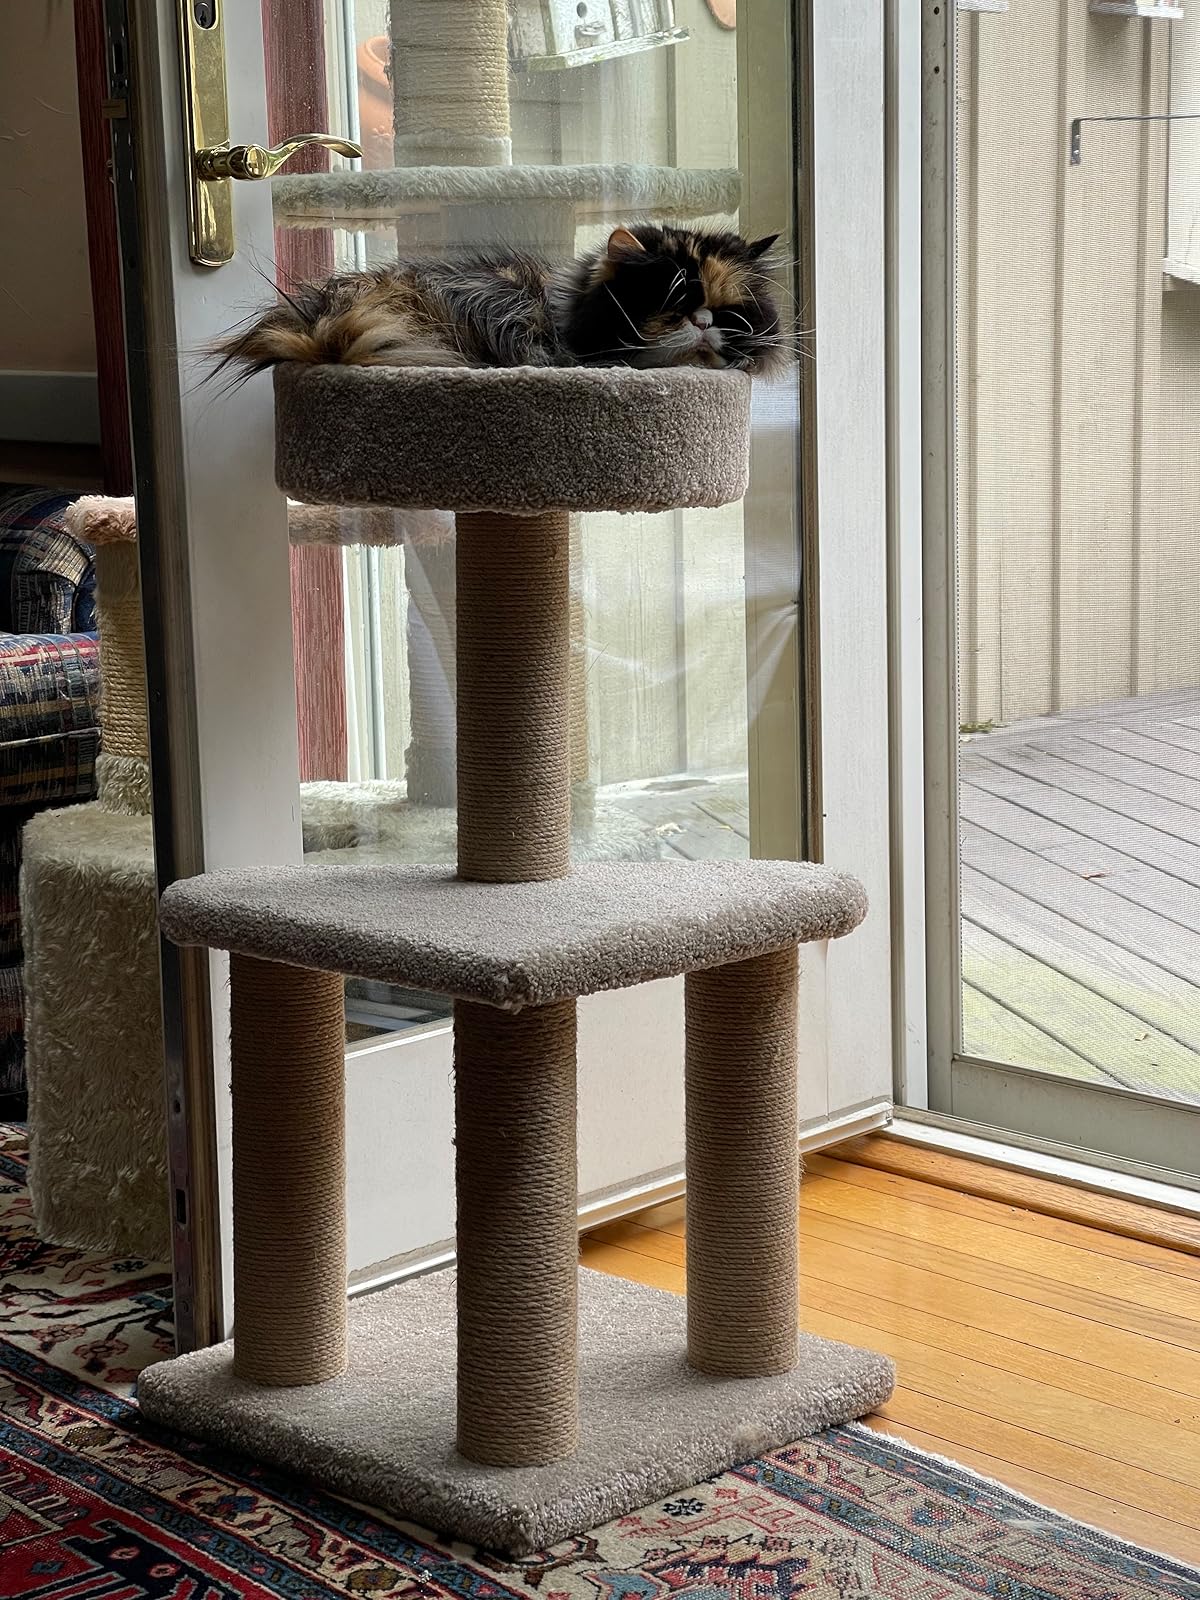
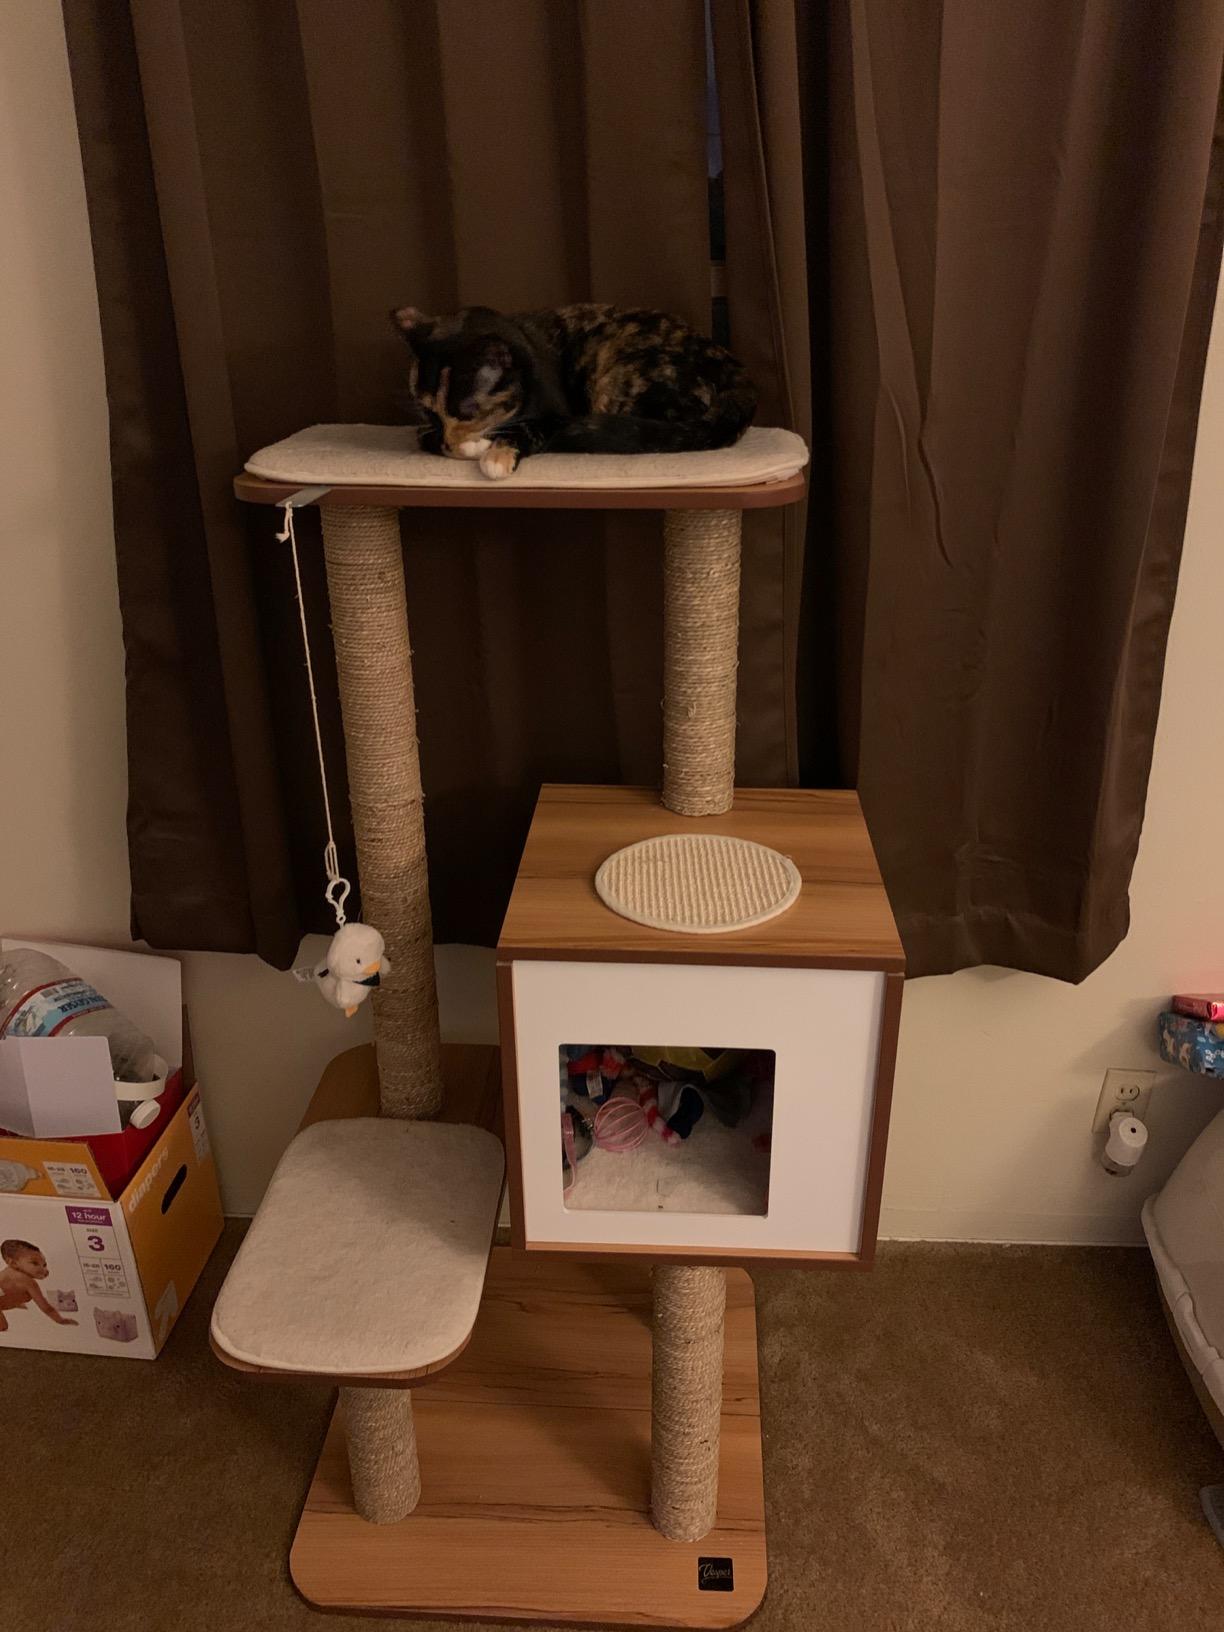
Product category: items_cat tree
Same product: no